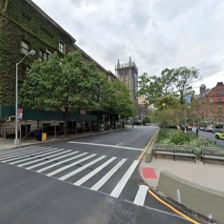
Label: streetView